Traditionalist Catholicism

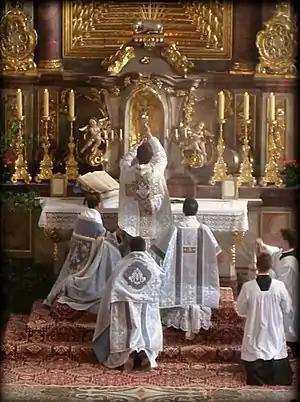
Mass celebrated "ad orientem" according to the Tridentine form of the Roman Rite. The ornate altar and priests' vestments are characteristic of Traditionalist Catholic practice.

Traditionalist Catholicism is a movement that emphasizes beliefs, practices, customs, traditions, liturgical forms, devotions and presentations of teaching associated with the Catholic Church before the Second Vatican Council (1962–1965). Traditionalist Catholics particularly emphasize the Tridentine Mass, the Roman Rite liturgy largely replaced in general use by the post-Second Vatican Council Mass of Paul VI.